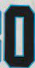
Number: 0